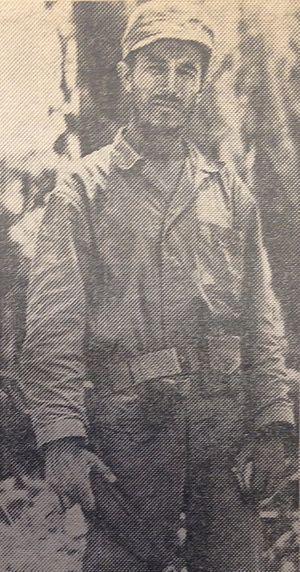
David Douglas Duncan, né le 23 janvier 1916 à Kansas City et mort le 7 juin 2018 à Grasse, est un photojournaliste de guerre américain.